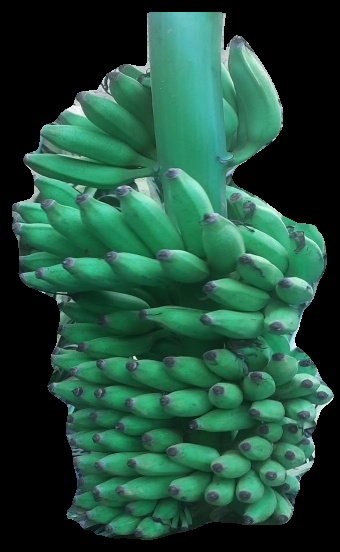
Variety: elakki-bale
Grade: grade1